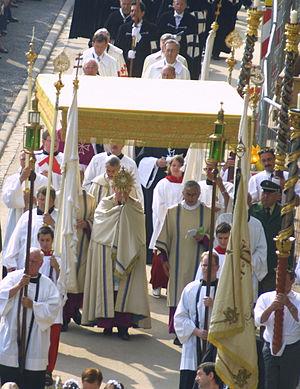
Procession de la Fête-Dieu à Bamberg en Allemagne.
La Fête-Dieu, appelée aussi Solennité du Saint-Sacrement du Corps et du Sang du Christ, ainsi que Corpus Domini ou Corpus Christi, est une fête religieuse essentiellement catholique et parfois anglicane célébrée le jeudi qui suit la Trinité, c'est-à-dire soixante jours après Pâques, ou le dimanche d'après dans certains pays comme la France. Cette fête célèbre la présence réelle de Jésus-Christ dans le sacrement de l'Eucharistie, c'est-à-dire sous les espèces du pain et du vin consacrés au cours du sacrifice eucharistique.